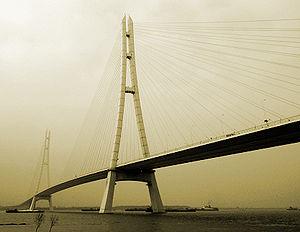
Troisième pont de Nankin sur le Yangtze Jiang
Le Troisième pont de Nankin ou Troisième pont de Nanjing traverse le Yangzi Jiang à hauteur de Nankin dans la province du Jiangsu en Chine.
Cette liste des ponts à haubans remarquables recense les ponts à haubans présentant des portées supérieures à 300 m, classés par ordre décroissant de longueur. Cet indicateur de classement est le plus couramment utilisé pour hiérarchiser les ponts à haubans. Si un pont a une longueur de travée supérieure à un autre, ce n'est pas pour autant que sa longueur de rive à rive ou d'ancrage à ancrage est supérieure à celle de celui-ci. Néanmoins la longueur de la travée principale est souvent en corrélation avec la hauteur des pylônes et la complexité pour la conception et le calcul de l'ouvrage. En tête de cette liste, il faut ajouter le pont haubané Yavuz Sultan Selim qui enjambe le Bosphore, inauguré le 26 août 2016 et dont la travée centrale atteint 1 408 mètres de longueur ; de tous les ponts existant au monde, il est également le plus large et est équipé des plus hauts pylônes de haubans.